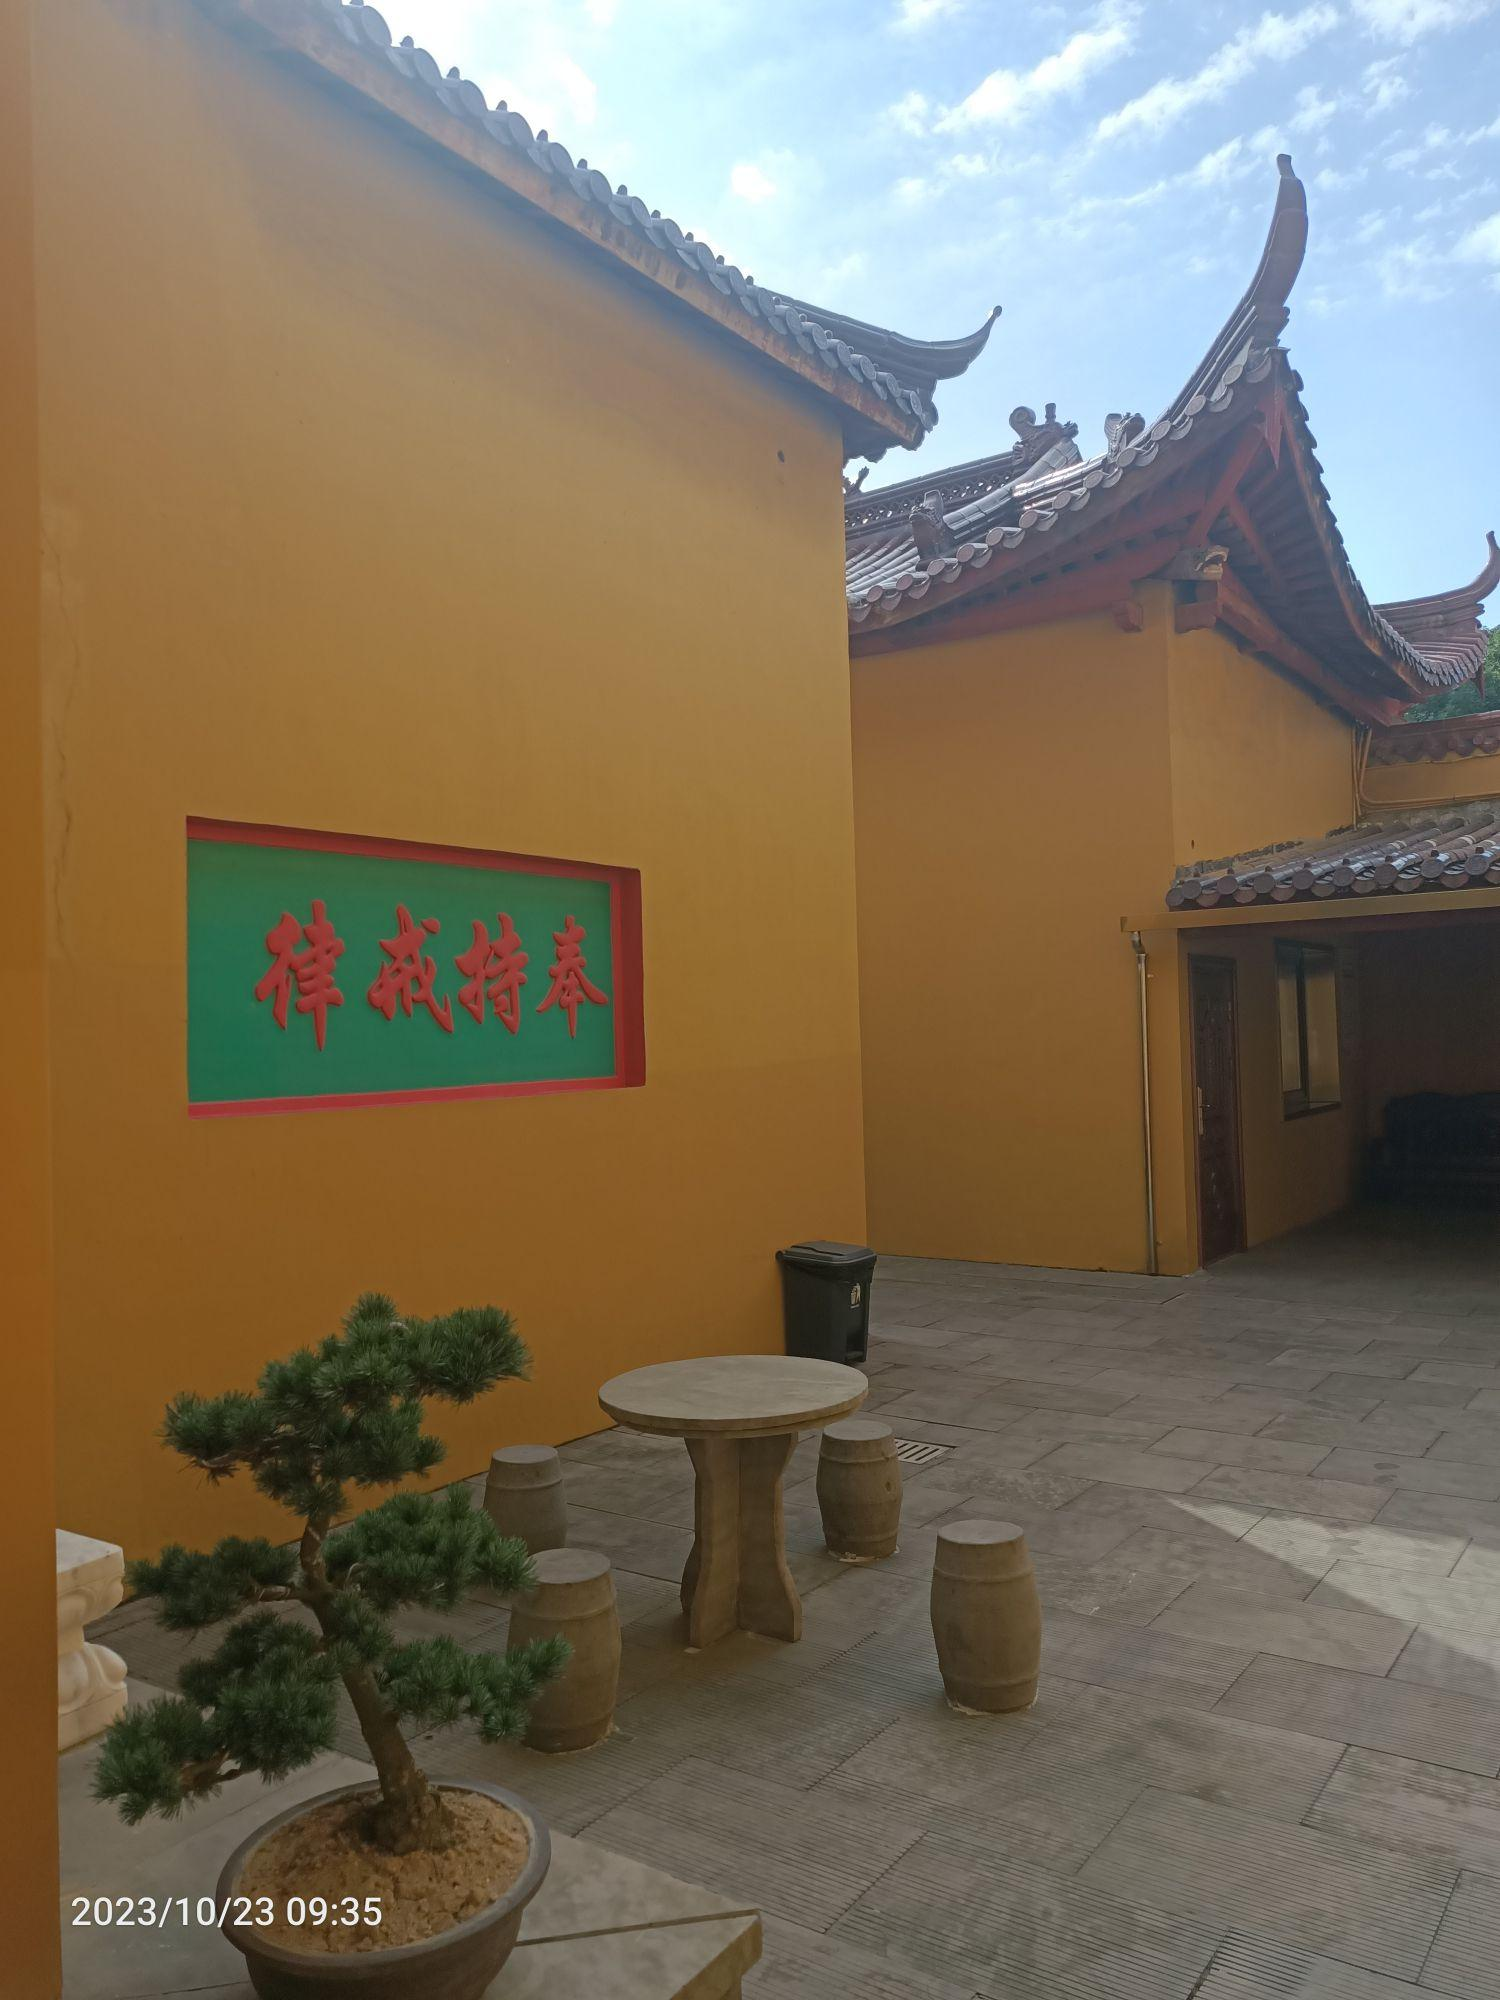
地标名称：清福寺
所在城市：宁波市·北仑区